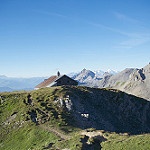
Scene: Outdoor